Hill Air Force Base

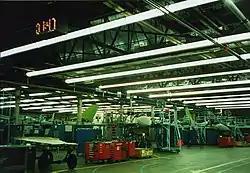
Hangar at Hill Air Force Base.

Then during the 1960s, Hill AFB began to perform maintenance support for various kinds of jet warplanes, mainly the F-4 Phantom II during the Vietnam War, and then afterward, the more modern F-16 Fighting Falcon, A-10 Thunderbolt II and C-130 Hercules, and also air combat missile systems and air-to-ground rockets. Hill AFB continues to carry out these tasks to the present day.